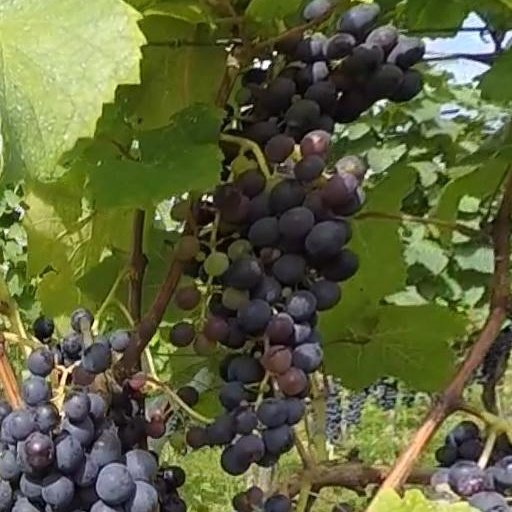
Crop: grape